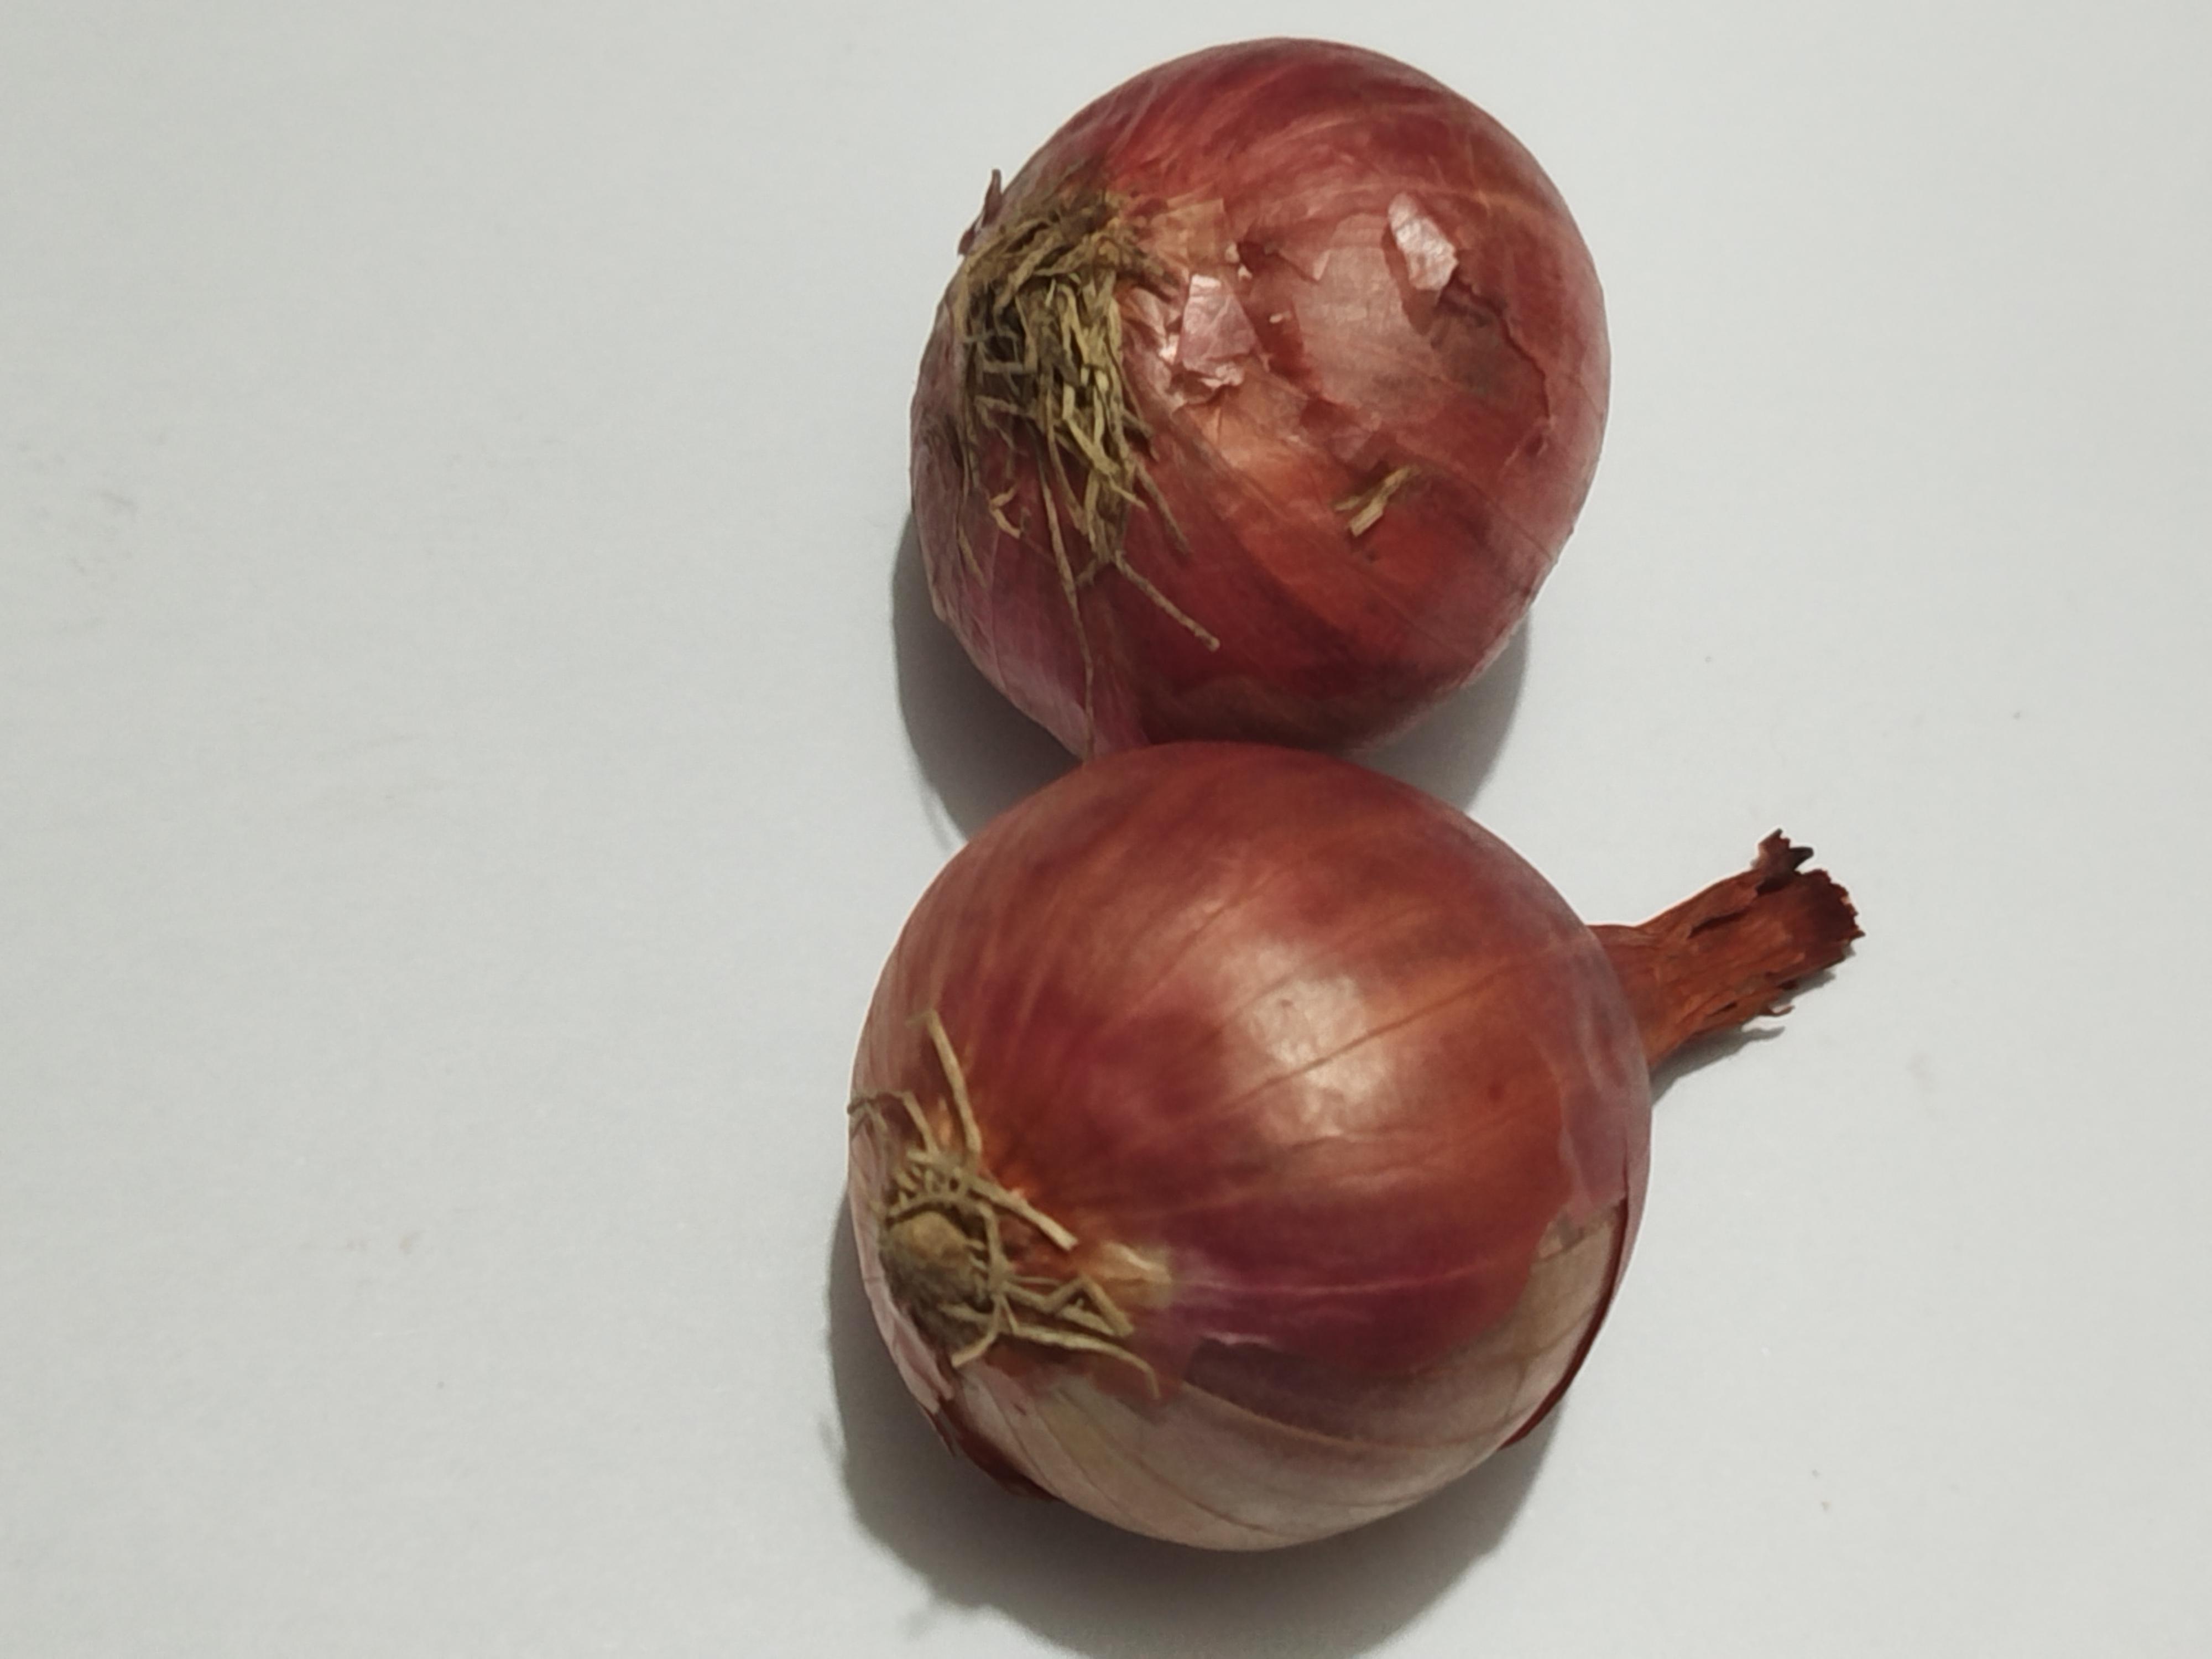
Label: Onion